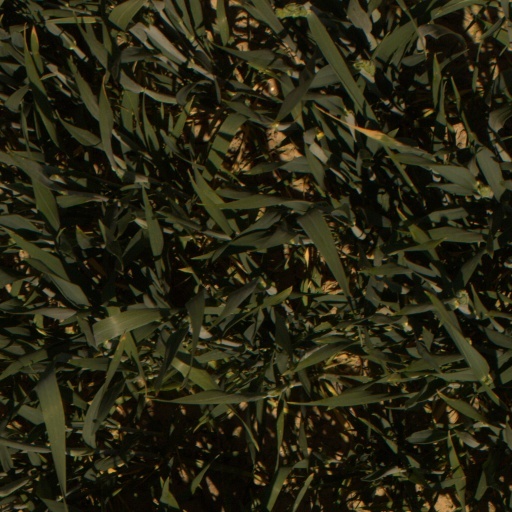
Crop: wheat